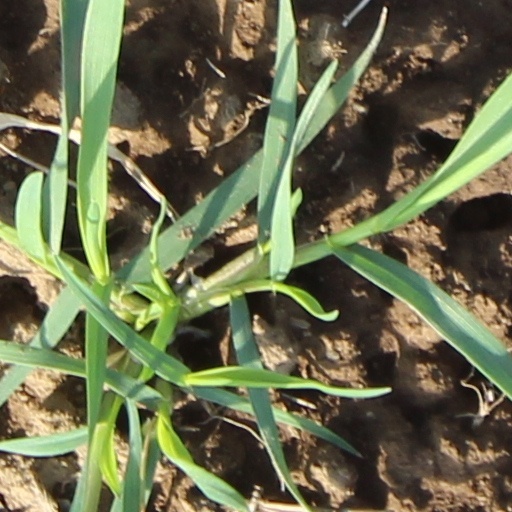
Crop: wheat